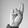
ASL letter: R